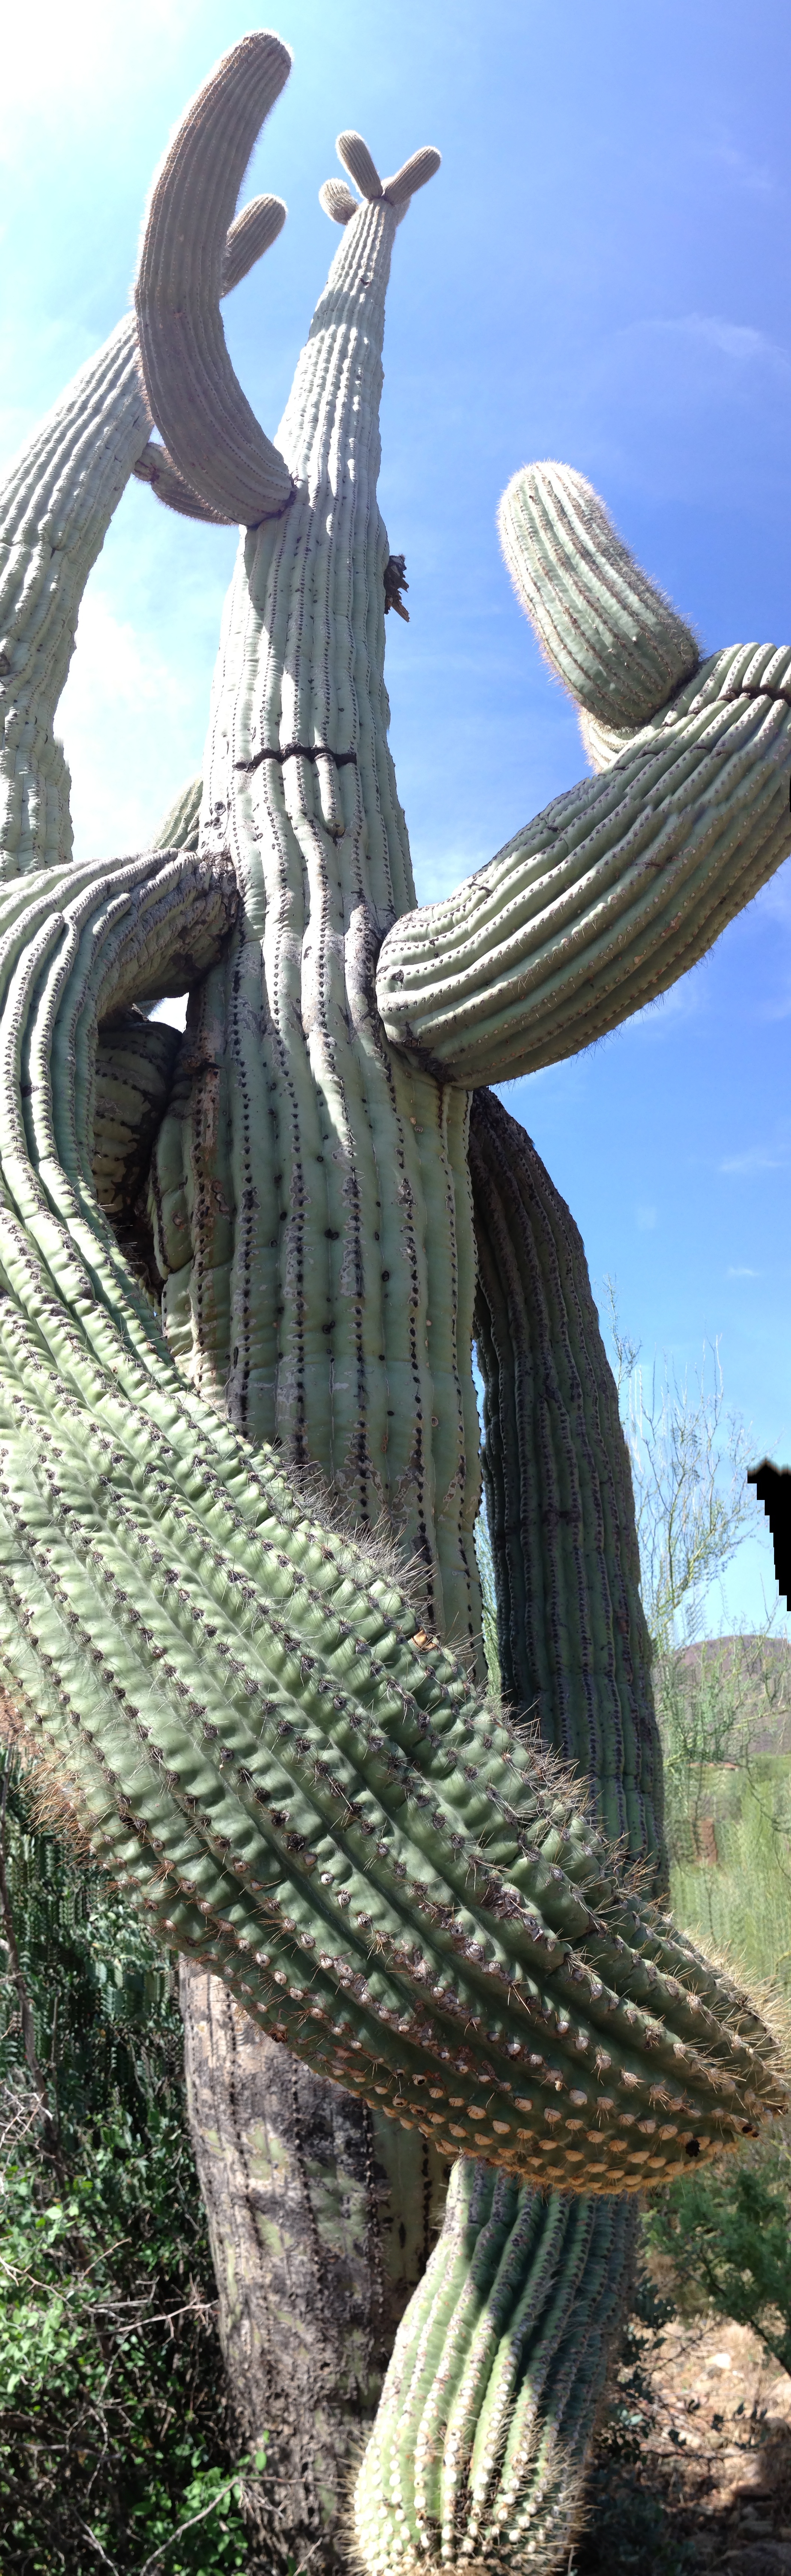
plant, monument, statue, sculpture, art, carving